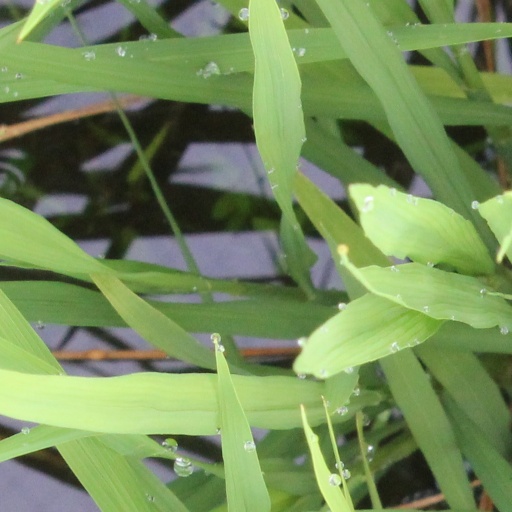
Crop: rice